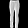
Label: Trouser